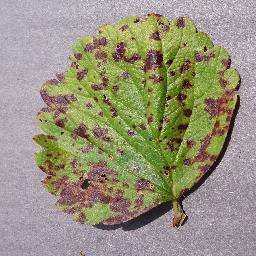
Label: Strawberry___Leaf_scorch